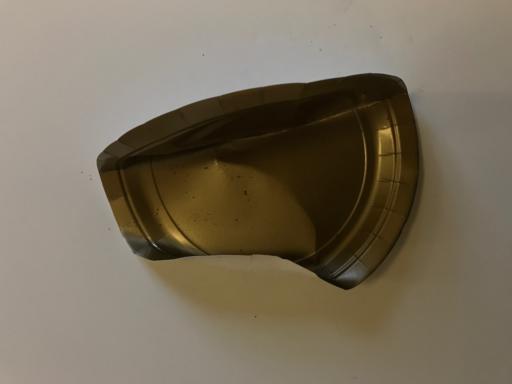
Label: paper